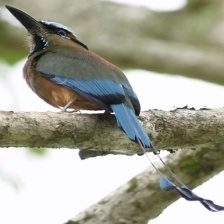
Species: TURQUOISE MOTMOT
Scientific name: EUMOMOTA SUPERCILIOSA